Max Gradel

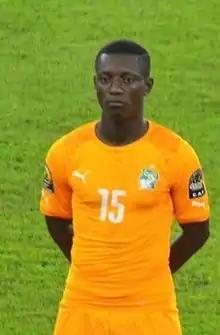
Gradel with Ivory Coast national team in 2015

Gradel revealed that by moving to Leeds, he was hoping to increase his international prospects to play for the Ivory Coast national team and maybe earn a place in their 2010 FIFA World Cup squad. He was called up to the Ivory Coast squad for the first time on 11 November 2010 for the fixture against Poland. On 21 March 2011, Gradel received his second call-up to the squad, this time to face Benin in an Africa Cup of Nations qualifier. In June 2011, he was called up to the squad to face Benin on 5 June 2011. This match ended in a 6–2 win to Ivory Coast, in which Gradel came on in the 54th min to make his debut.